Philip the Good

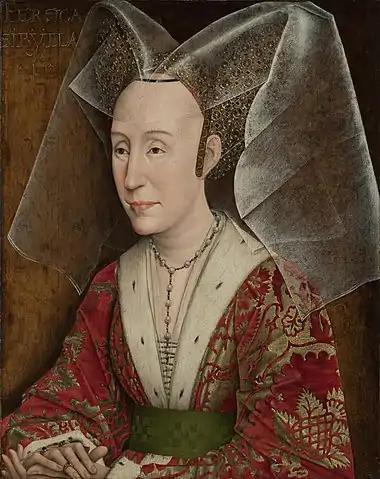
Portrait of Isabella of Portugal from the workshop of Rogier van der Weyden, c. 1445–1450

Philip's court can only be described as extravagant. Despite the flourishing bourgeois culture of Burgundy, with which the ducal court kept in close touch, he and the aristocrats who formed most of his inner circle retained a world-view dominated by the ideas and traditions of chivalry. He declined membership in the Order of the Garter in 1422, which would have been considered an act of treason against the king of France, his feudal overlord. Instead, he created his own Order of the Golden Fleece, based on the Knights of the Round Table and the myth of Jason, in 1430. In time his order would become the most prestigious and historic of all knightly orders of chivalry in all of Europe.